Dickey Betts

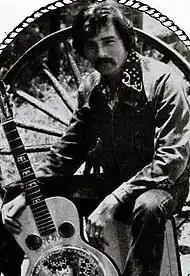
Betts in 1974

Betts's first solo album, "Highway Call", was released in 1974 and featured fiddle player Vassar Clements.